Super-Earth

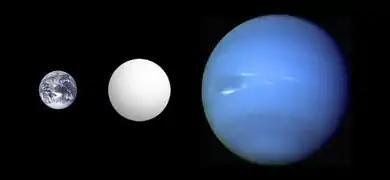
Illustration of the inferred size of the super-Earth CoRoT-7b (center) in comparison with Earth and Neptune

A super-Earth is a type of exoplanet with a mass higher than Earth, but substantially below those of the Solar System's ice giants, Uranus and Neptune, which are 14.5 and 17.1 times Earth's, respectively. The term "super-Earth" refers only to the mass of the planet, and so does not imply anything about the surface conditions or habitability. The alternative term "gas dwarfs" may be more accurate for those at the higher end of the mass scale, although "mini-Neptunes" is a more common term.